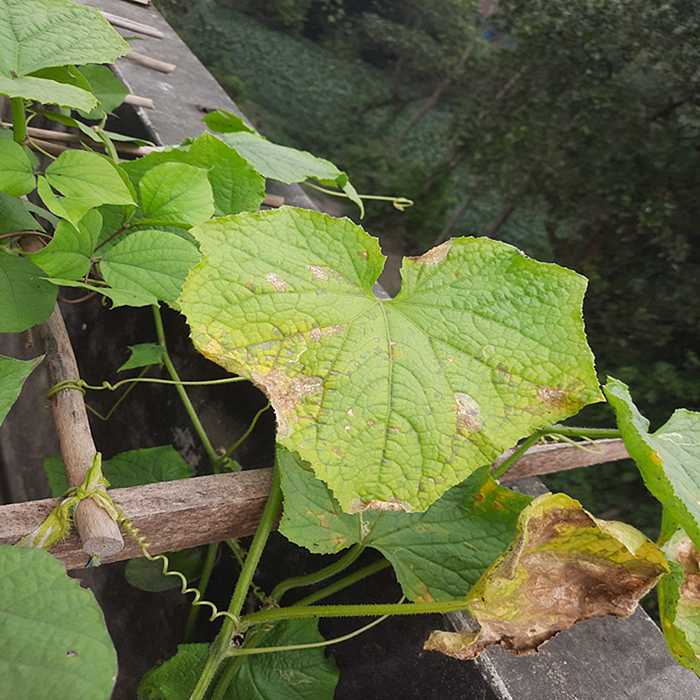
Plant: Cucumber
Label: Anthracnose lesions